Lake Stanley

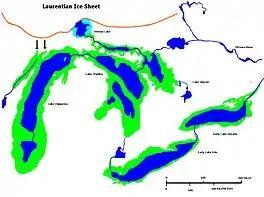
Glacial Lakes Chippewa, Stanley, Early Erie and Early Ontario. Low level lake stages during the end of the Wisconsin Glacial era in North America. Based on Larsen map, 1987.

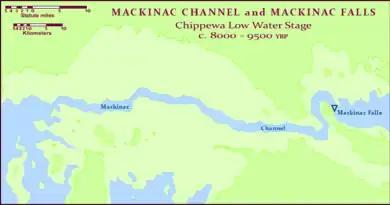
Water flowed eastward into Lake Stanley from Lake Chippewa through the Mackinac Channel.

Lake Stanley, also called the "Stanley unconformity", is a postglacial freshwater lake that occupied part of what is now the basin of Lake Huron during a hydrologically significant period from 10,000 years Before Present (B.P.). The lake’s surface level was approximately 70 meters below the current lake’s water surface.